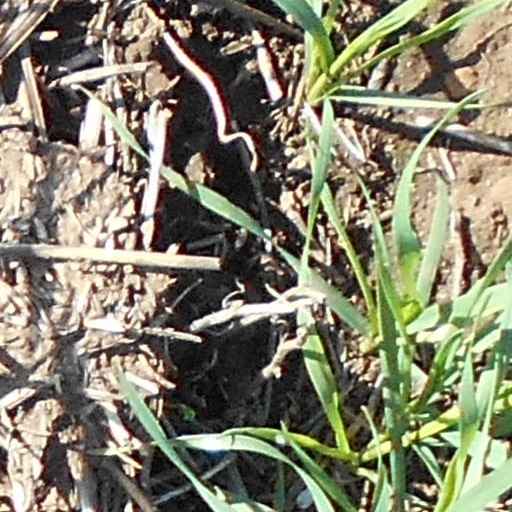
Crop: wheat